Fuller (artist)

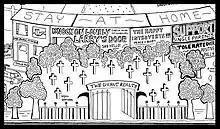
Detail taken from "Quarantine + Survival Map" by Fuller (2020)

Fuller was living in Beijing during the early stages of the COVID-19 pandemic. On March 3, 2020, he returned to the city from Kuala Lumpur to find that he was subject to 14 days of mandatory self-isolation under new government rules. Unable to do the walking-based exploration on which his artwork normally depends, Fuller decided to document the experiences and thoughts of each day spent inside his 590-square-foot apartment instead. The result is a series of 14 drawings entitled "The Quarantine Maps".